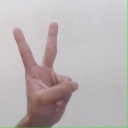
अक्षर: क